Vitantonio Liuzzi

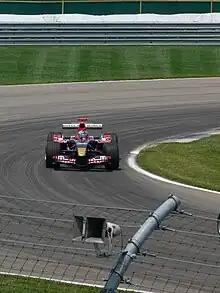
Liuzzi driving the Toro Rosso STR1 during the 2006 United States Grand Prix

Following Red Bull's purchase of the Minardi team – thereafter renamed Scuderia Toro Rosso, Italian for Team Red Bull – Liuzzi was rewarded with a full-season seat in the "B-team". At the 2006 United States Grand Prix, he scored the team's first point, with an eighth-place finish after a race-long battle with Coulthard and Nico Rosberg. However, that was the only point the team would score in .